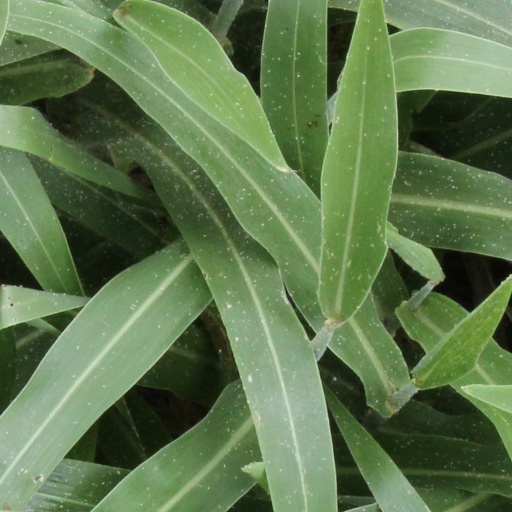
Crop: sorghum